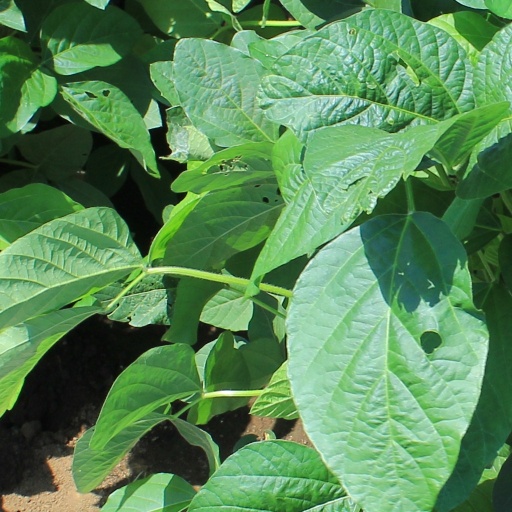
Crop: soybean